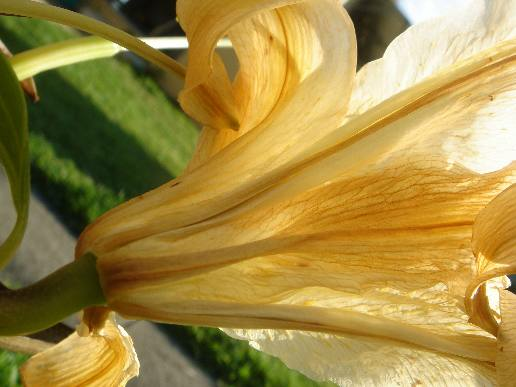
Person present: No